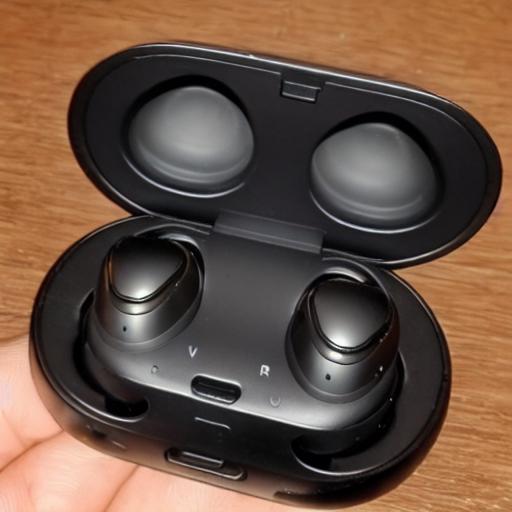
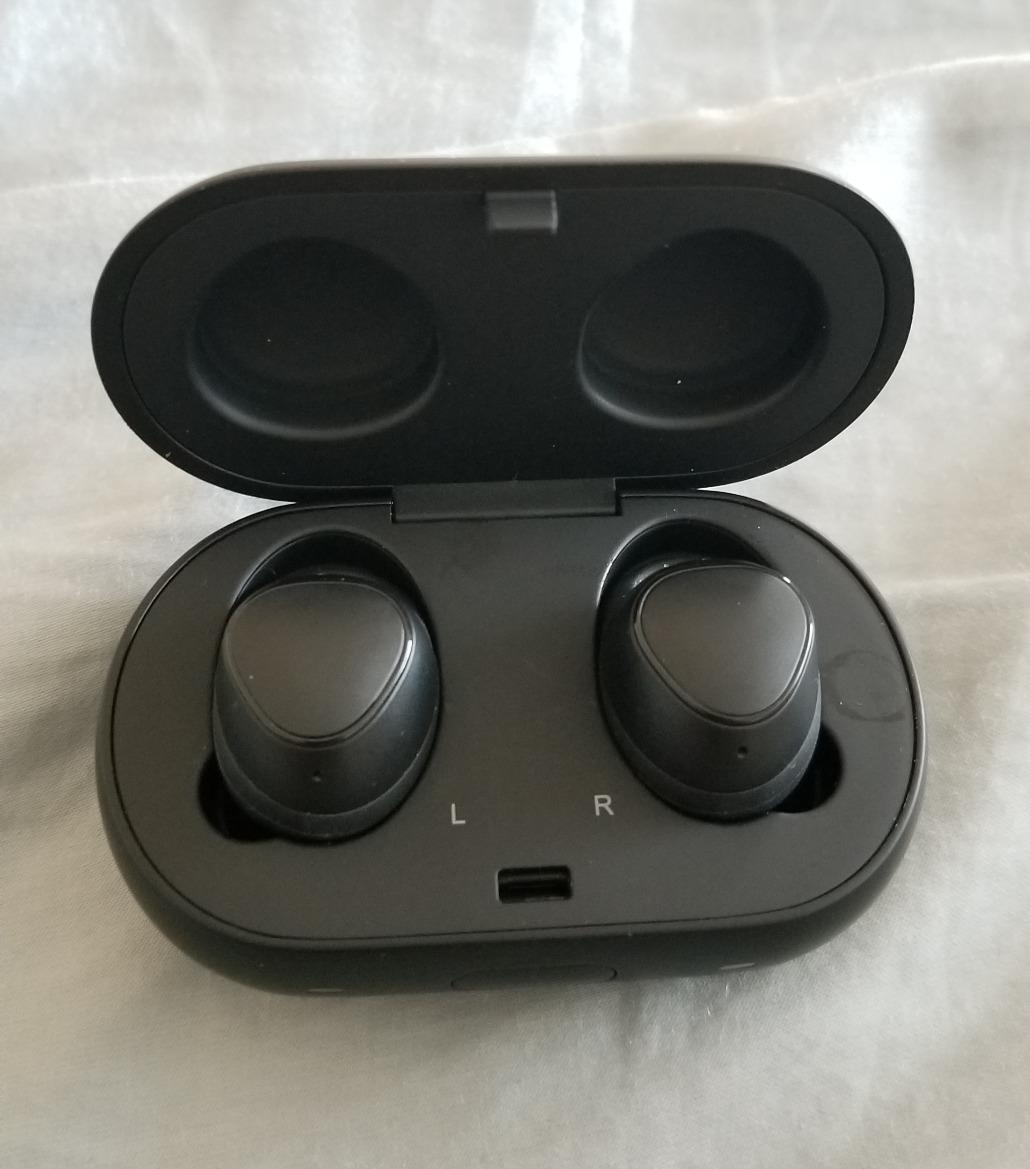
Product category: earbuds
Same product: no